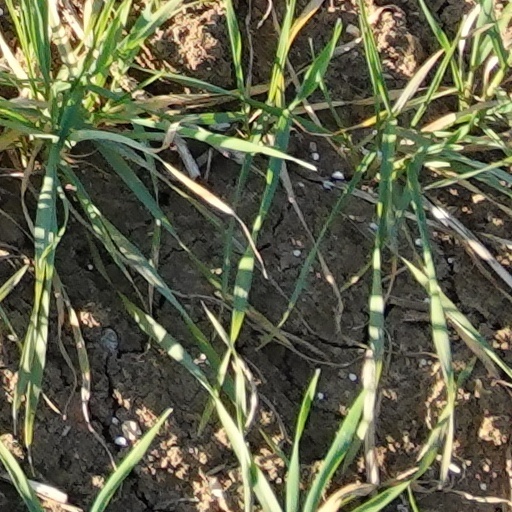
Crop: wheat